Balanchine (crater)

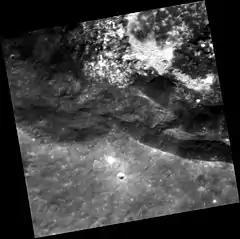
High-resolution view of some of the hollows

Balanchine lies in the northeast portion of the Caloris Basin. To its northeast is Nervo crater, and to its southeast March.